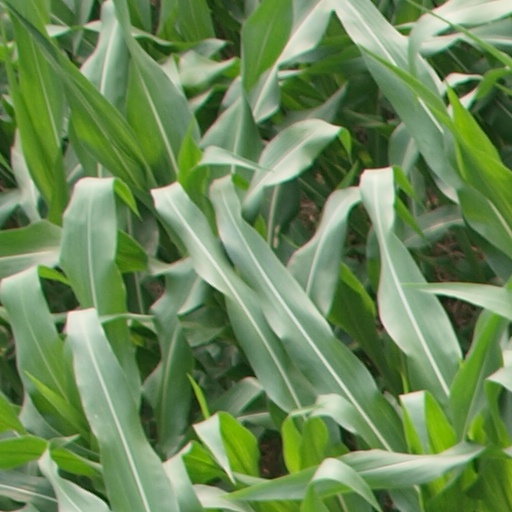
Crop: maize; corn